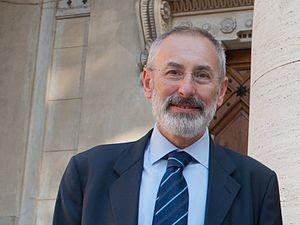
Riccardo Di Segni est un rabbin italien né d'un père juif romain et d'une mère ashkénaze originaire d'Europe orientale. Par sa mère, Riccardo Di Segni descend de trois générations de rabbins.